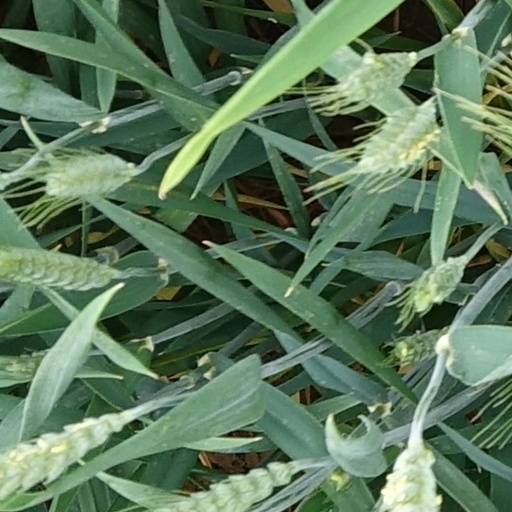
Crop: wheat